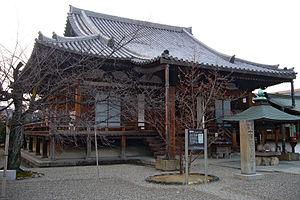
Le Dōmyō-ji est un temple bouddhiste à Fujiidera, dans la Préfecture d'Osaka, au Japon. Il a été fondé au sixième siècle, et est affilié au bouddhisme Shingon.